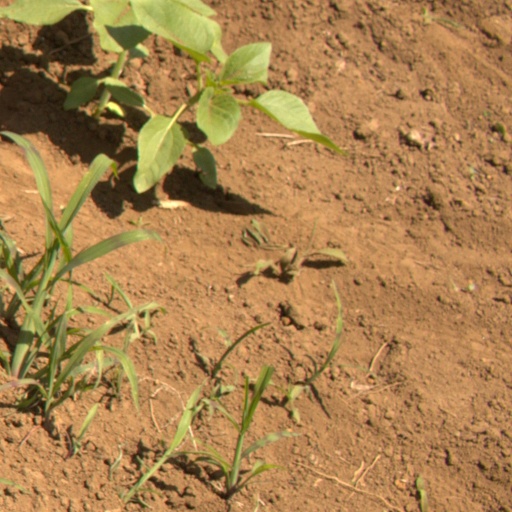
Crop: Jerusalem artichoke